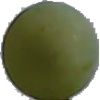
Label: Grape White 4